Bengal

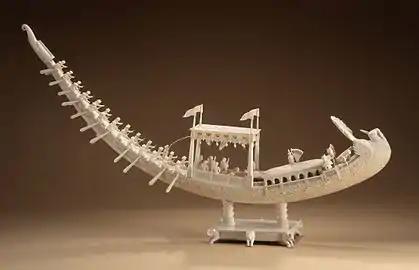
Art of Murshidabad. An ivory elephant tusk crafted into a model of the Royal Peacock Barge of the Nawab of Bengal

The first unified Bengali polity can be traced to the reign of Shashanka. The origins of the Bengali calendar can be traced to his reign. Shashanka founded the Gauda Kingdom. After Shashanka's death, Bengal experienced a period of civil war known as Matsyanyayam. The ancient city of Gauda later gave birth to the Pala Empire. The first Pala emperor Gopala I was chosen by an assembly of chieftains in Gauda. The Pala kingdom grew into one of the largest empires in the Indian subcontinent. The Pala period saw advances in linguistics, sculpture, painting, and education. The empire achieved its greatest territorial extent under Dharmapala and Devapala. The Palas vied for control of Kannauj with the rival Gurjara-Pratihara and Rashtrakuta dynasties. Pala influence also extended to Tibet and Sumatra due to the travels and preachings of Atisa. The university of Nalanda was established by the Palas. They also built the Somapura Mahavihara, which was the largest monastic institution in the subcontinent. The rule of the Palas eventually disintegrated. The Chandra dynasty ruled southeastern Bengal and Arakan. The Varman dynasty ruled parts of northeastern Bengal and Assam. The Sena dynasty emerged as the main successor of the Palas by the 11th century. The Senas were a resurgent Hindu dynasty which ruled much of Bengal. The smaller Deva dynasty also ruled parts of the region. Ancient Chinese visitors like Xuanzang provided elaborate accounts of Bengal's cities and monastic institutions.